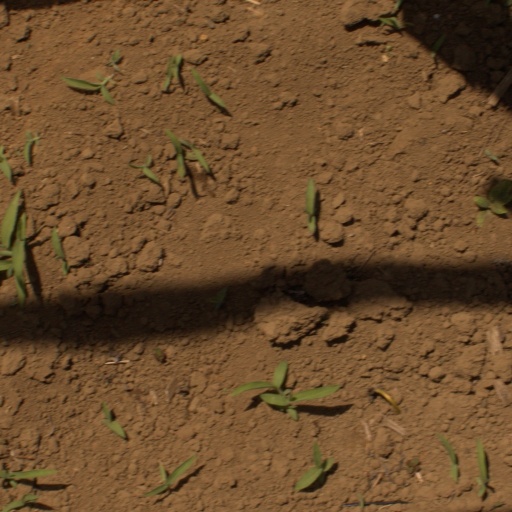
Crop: Jerusalem artichoke